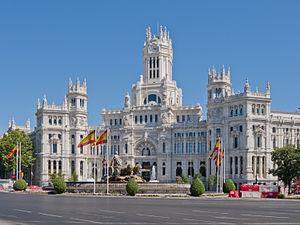
La 21ᵉ étape du Tour d'Espagne 2013 s'est déroulée le dimanche 15 septembre 2013, entre Leganés et Madrid sur une distance de 109,6 km.
Madrid /ma.dʁid/ est la capitale et la plus grande ville d'Espagne. Située dans la partie centrale du royaume d'Espagne, elle est également la capitale et la ville la plus peuplée de la Communauté de Madrid. En tant que capitale d'État, elle abrite la plupart des institutions politiques du pays, dont la résidence royale, le siège du gouvernement et le Parlement.